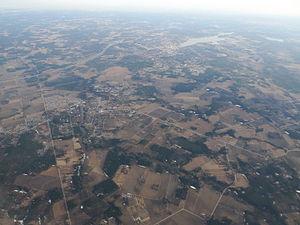
Järvenpää est une ville du sud de la Finlande dans la région d'Uusimaa et la province de Finlande méridionale.
La sous-région d'Helsinki est une sous-région de l'Uusimaa en Finlande.